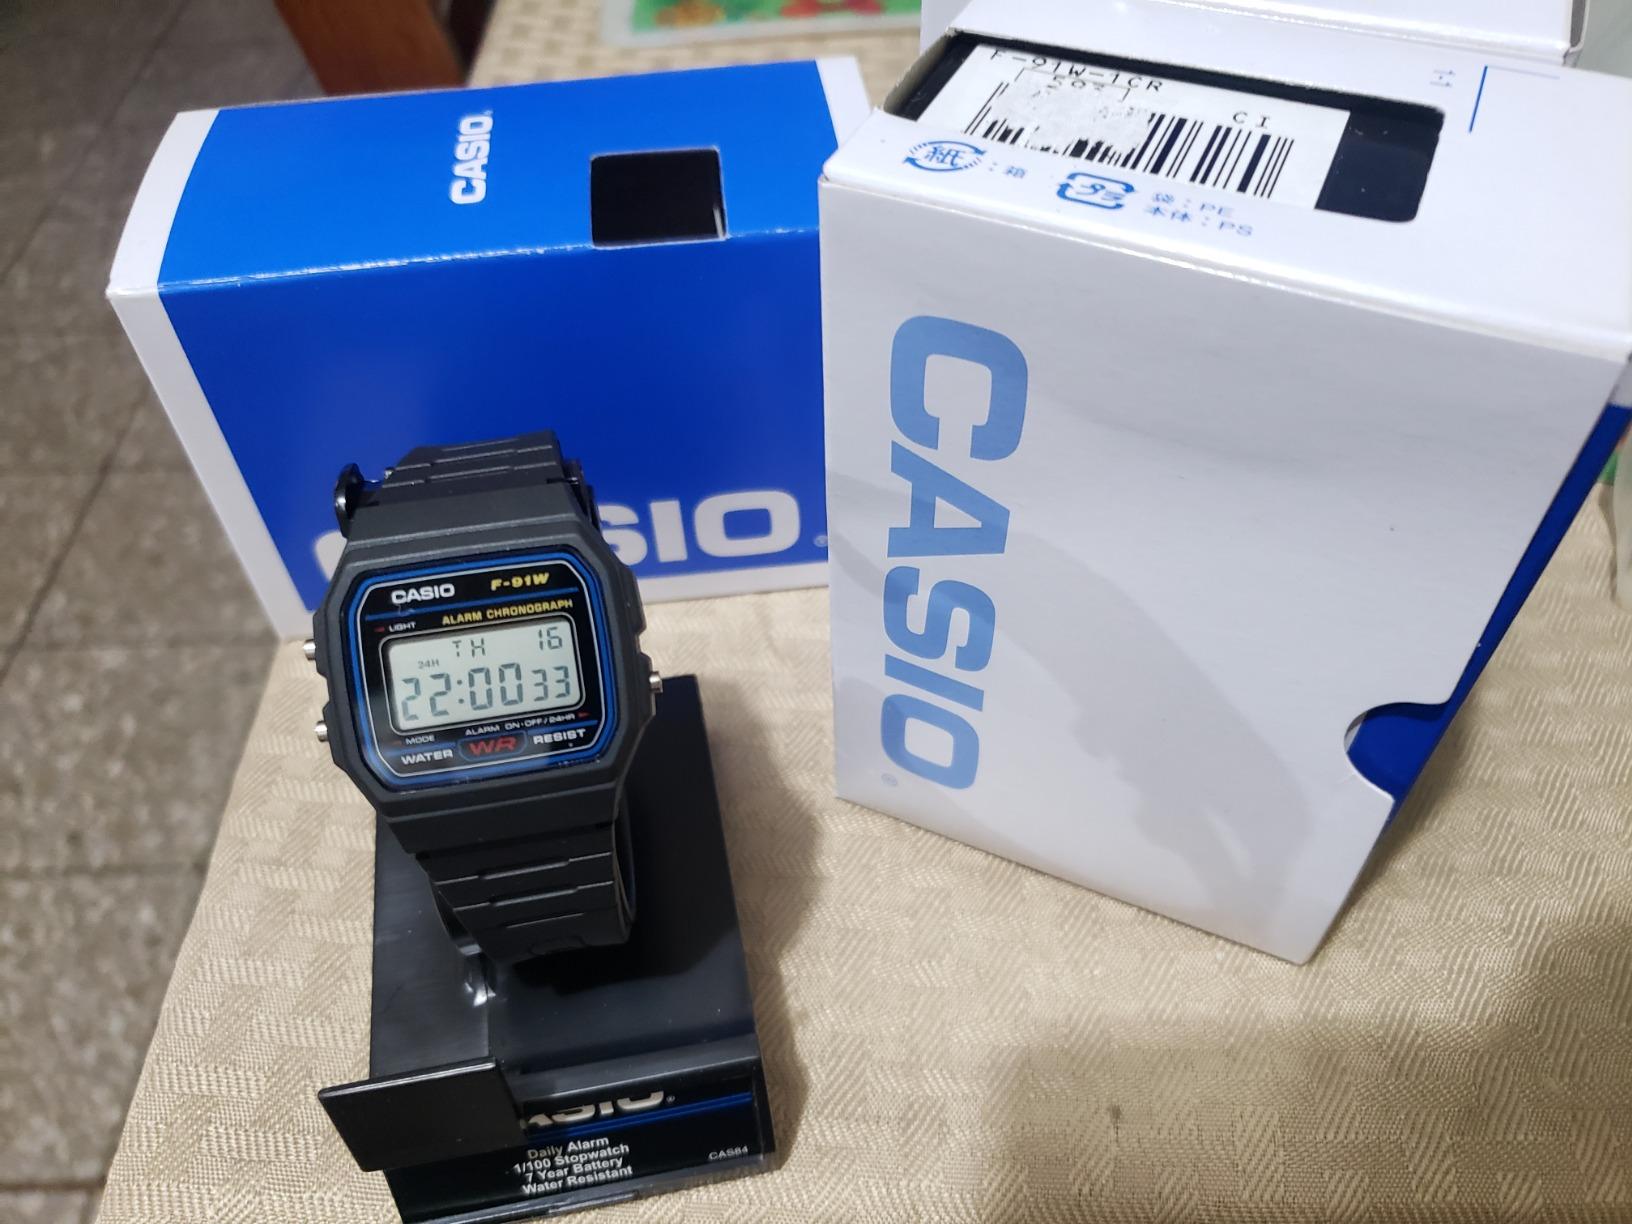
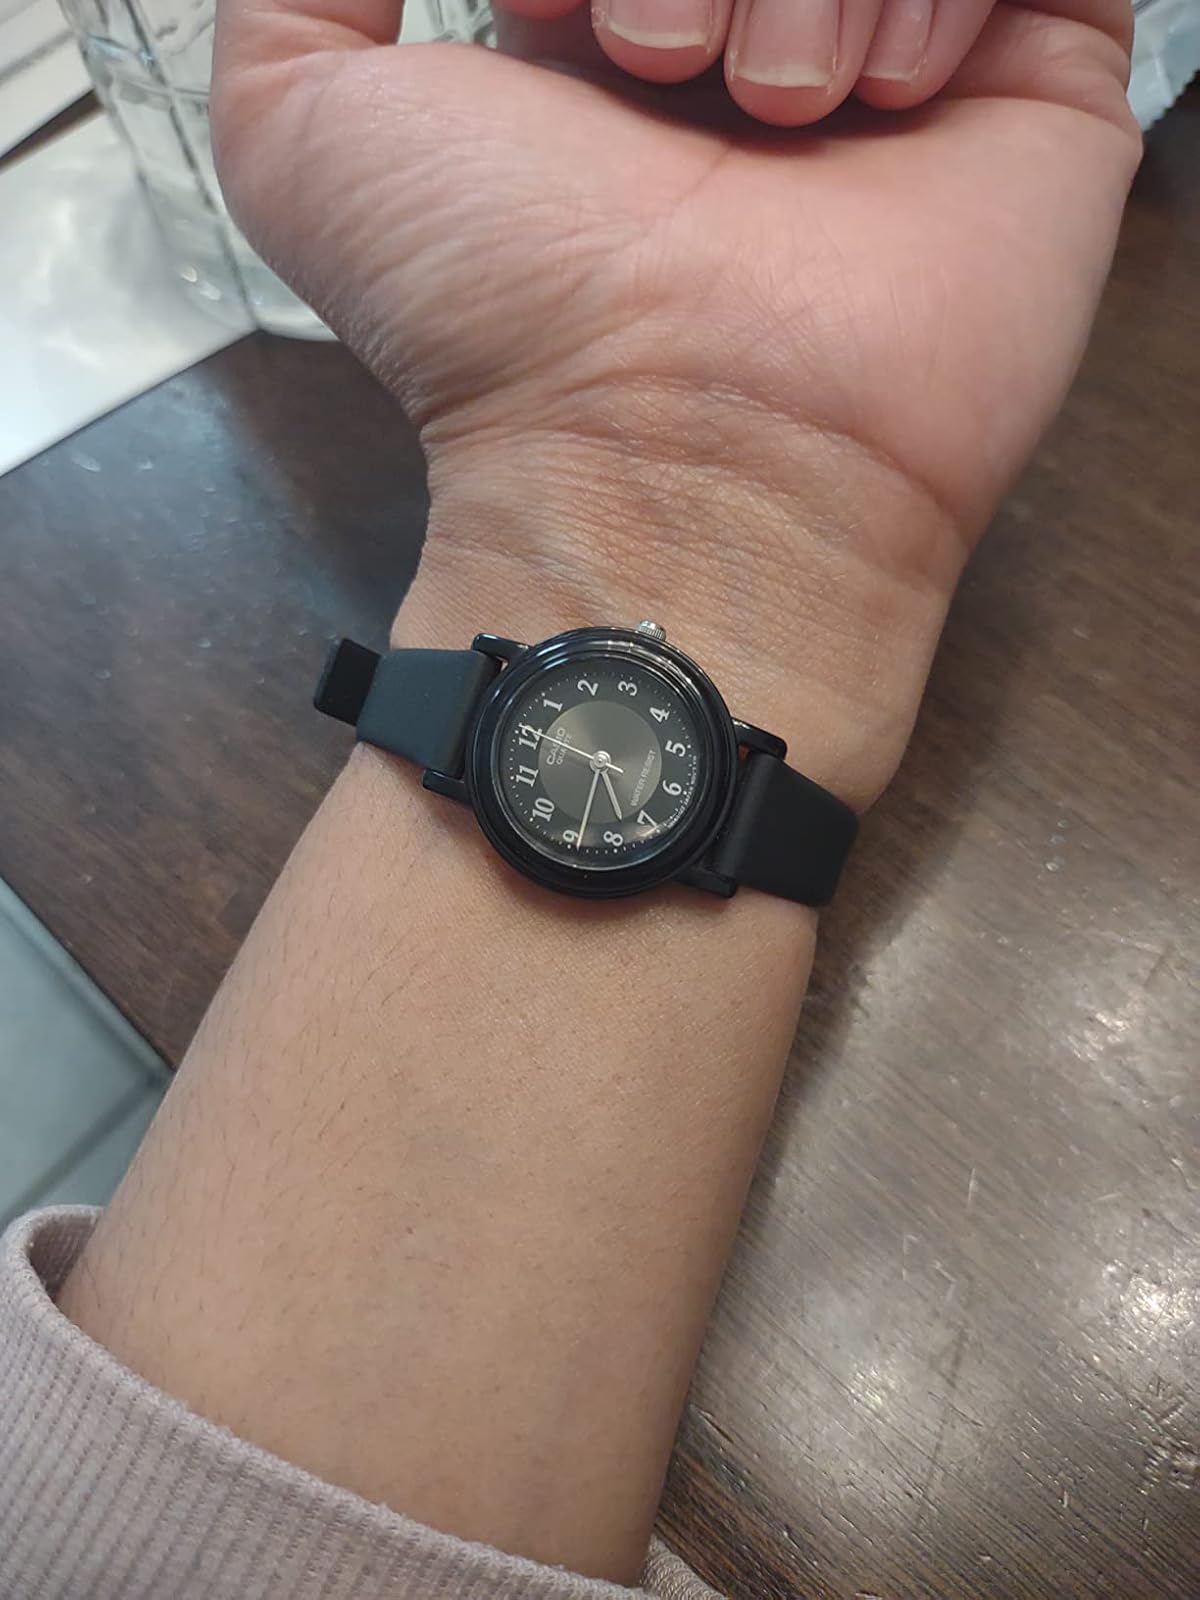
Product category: accessories_watch
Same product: no